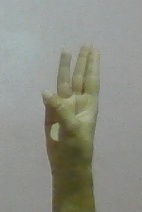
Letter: thaa